Yuliy Meitus

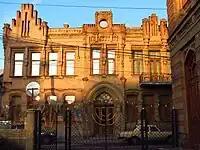
House, where Yuliy Meytus was born

Meitus was born to a Jewish family. In 1919 he graduated from the School of Music in piano from Heinrich Neuhaus, and from the Kharkiv Institute of Music and Drama in the composition class of C. Bogatyrenko in 1931. During World War II he was evacuated to the Turkmen SSR. Meitus made his debut in film in 1932. He is famous for his 18 operas, a number of orchestral works and about 300 songs on Ukrainian and Russian classical poems, among them "Stolen Happiness," the epic "Yaroslav the Wise," "Daughter of the Wind," "Leila and Majnun", "The Young Guard" and "Abakan." He was buried in the Baikove Cemetery.